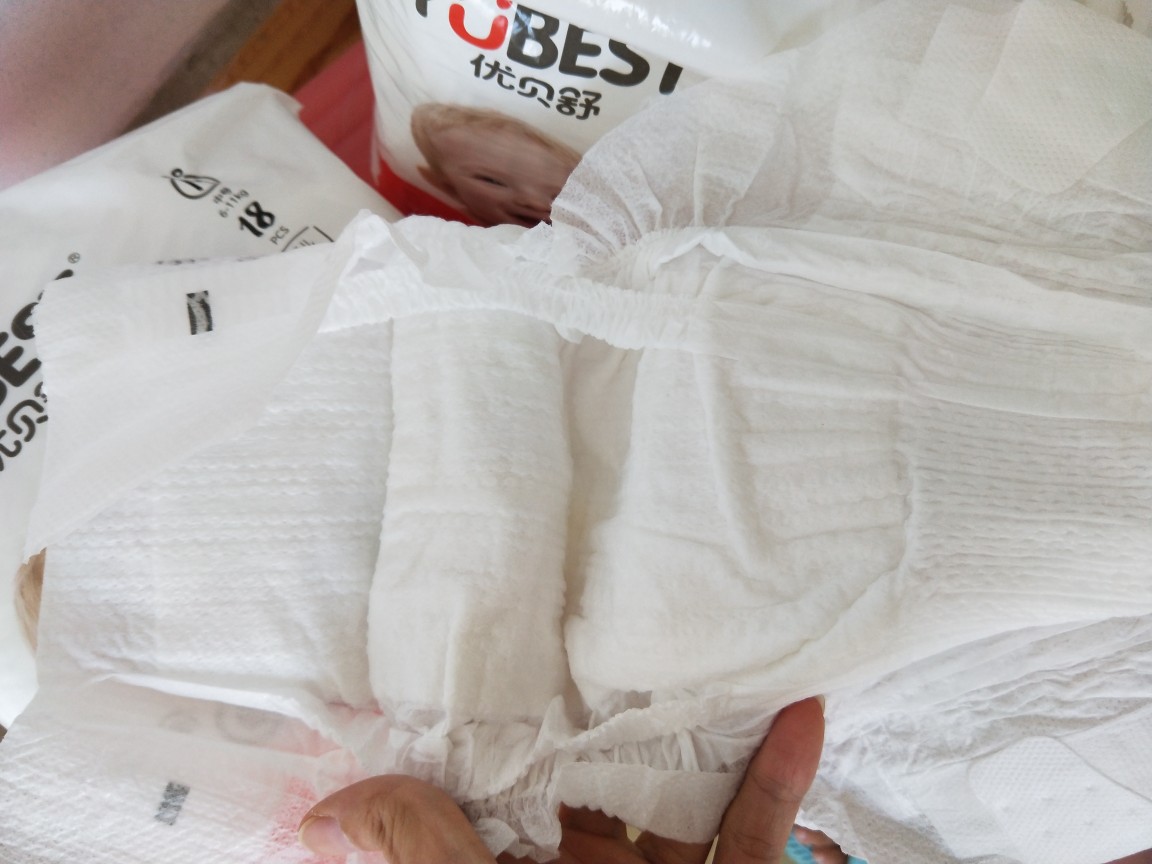
Label: trash